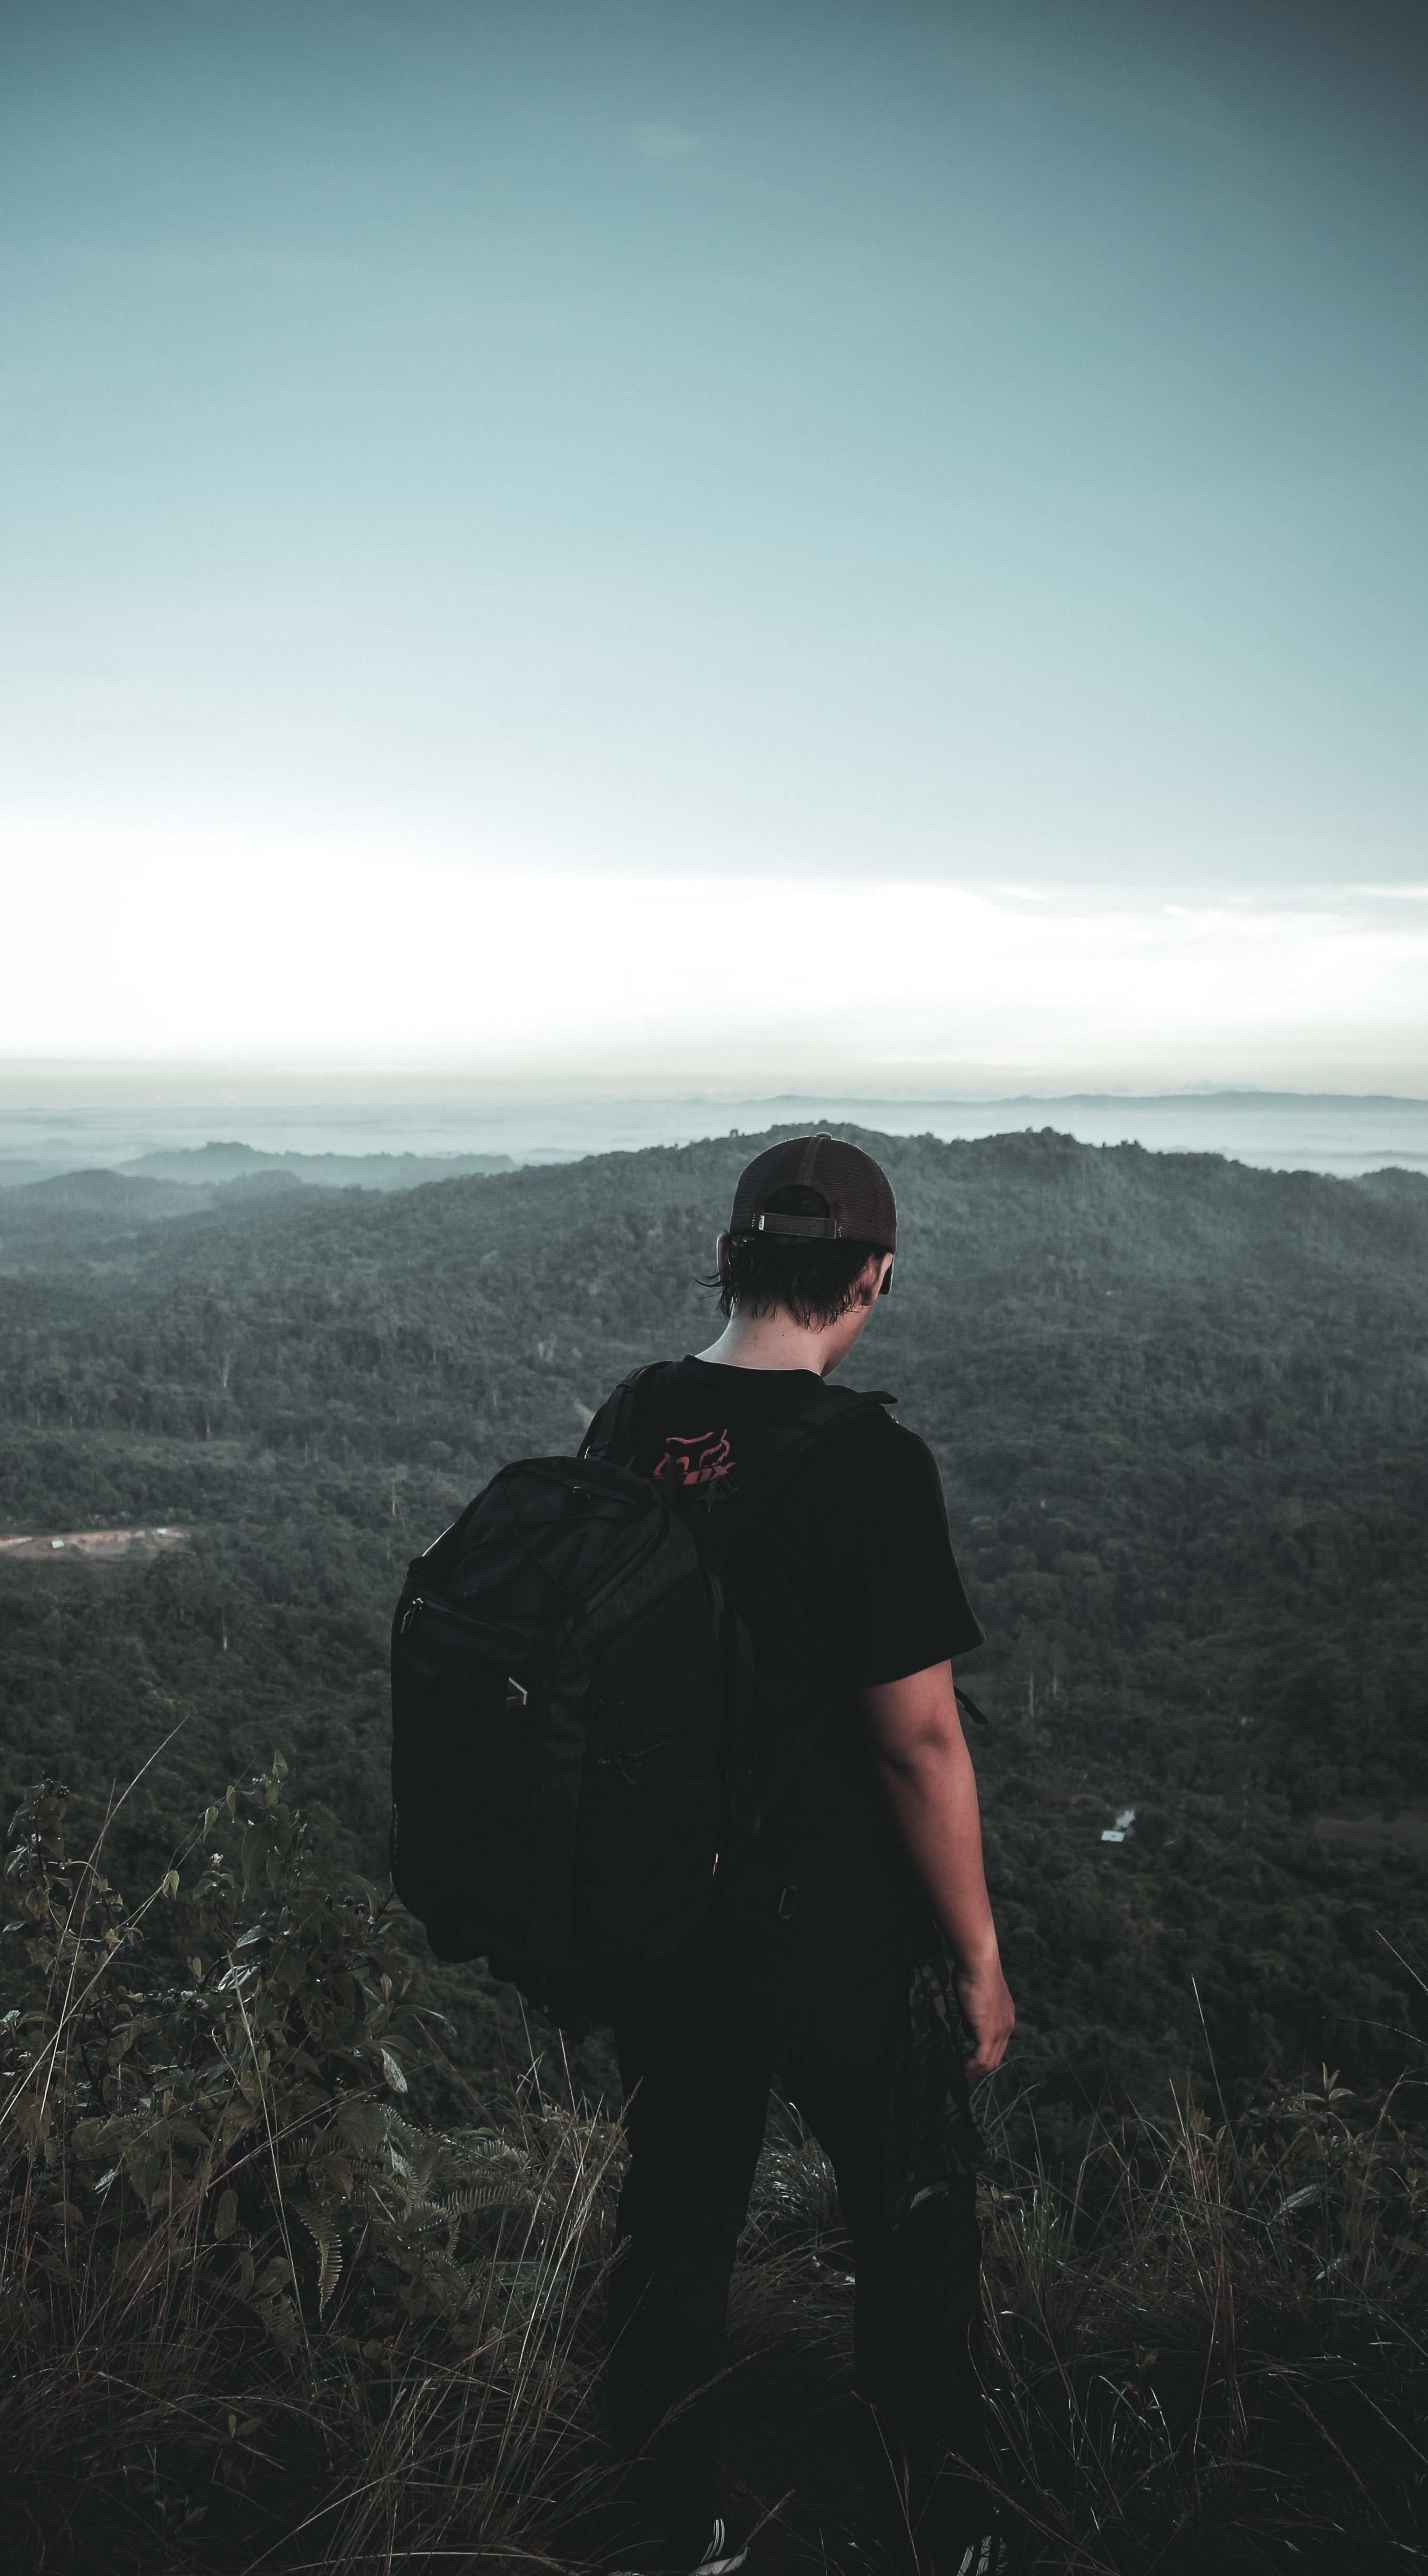
sky, horizon, atmospheric phenomenon, cloud, hill, mountain, tree, photography, landscape, vacation, rock, sea, tourism, ocean, city, ridge, travel, winter, terrain